Awilix

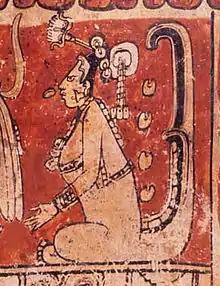
The Classic period Maya moon goddess may have been a forerunner of Awilix

Awilix (also spelled Ahuilix, Auilix and Avilix) was a goddess (or possibly a god) of the Postclassic Kʼicheʼ Maya, who had a large kingdom in the highlands of Guatemala. She was the patron deity of the Nijaʼibʼ noble lineage at the Kʼicheʼ capital Qʼumarkaj, with a large temple in the city. Awilix was a Moon goddess and a goddess of night, although some studies refer to the deity as male. Awilix was probably derived from the Classic period lowland Maya moon goddess or from Cʼabawil Ix, the Moon goddess of the Chontal Maya.